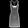
Label: Dress